M1 Abrams

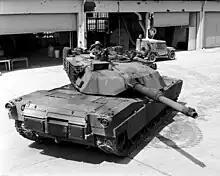
An M1A1 in U.S. Army service at Fort Knox, Kentucky in 1988

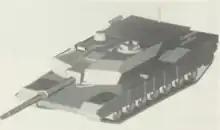
CATTB rendering

The gas turbine propulsion system has proven quite reliable in practice and combat, but its high fuel consumption is a serious logistic problem. It burns between 1.5 and 3 gallons per mile.